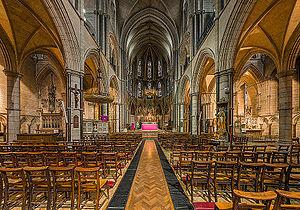
L'église St James de Spanish Place, dans le quartier de Marylebone à Londres, est une église catholique située dans la cité de Westminster. Elle est de style néogothique et monument classé de Grade II*. Elle possède une entrée sur Blandford Street (Spanish Place) et une entrée sur George Street. L'église est consacrée à saint Jacques le Majeur, patron des pèlerins et du royaume d'Espagne, avec lequel l'église entretient des liens historiques.